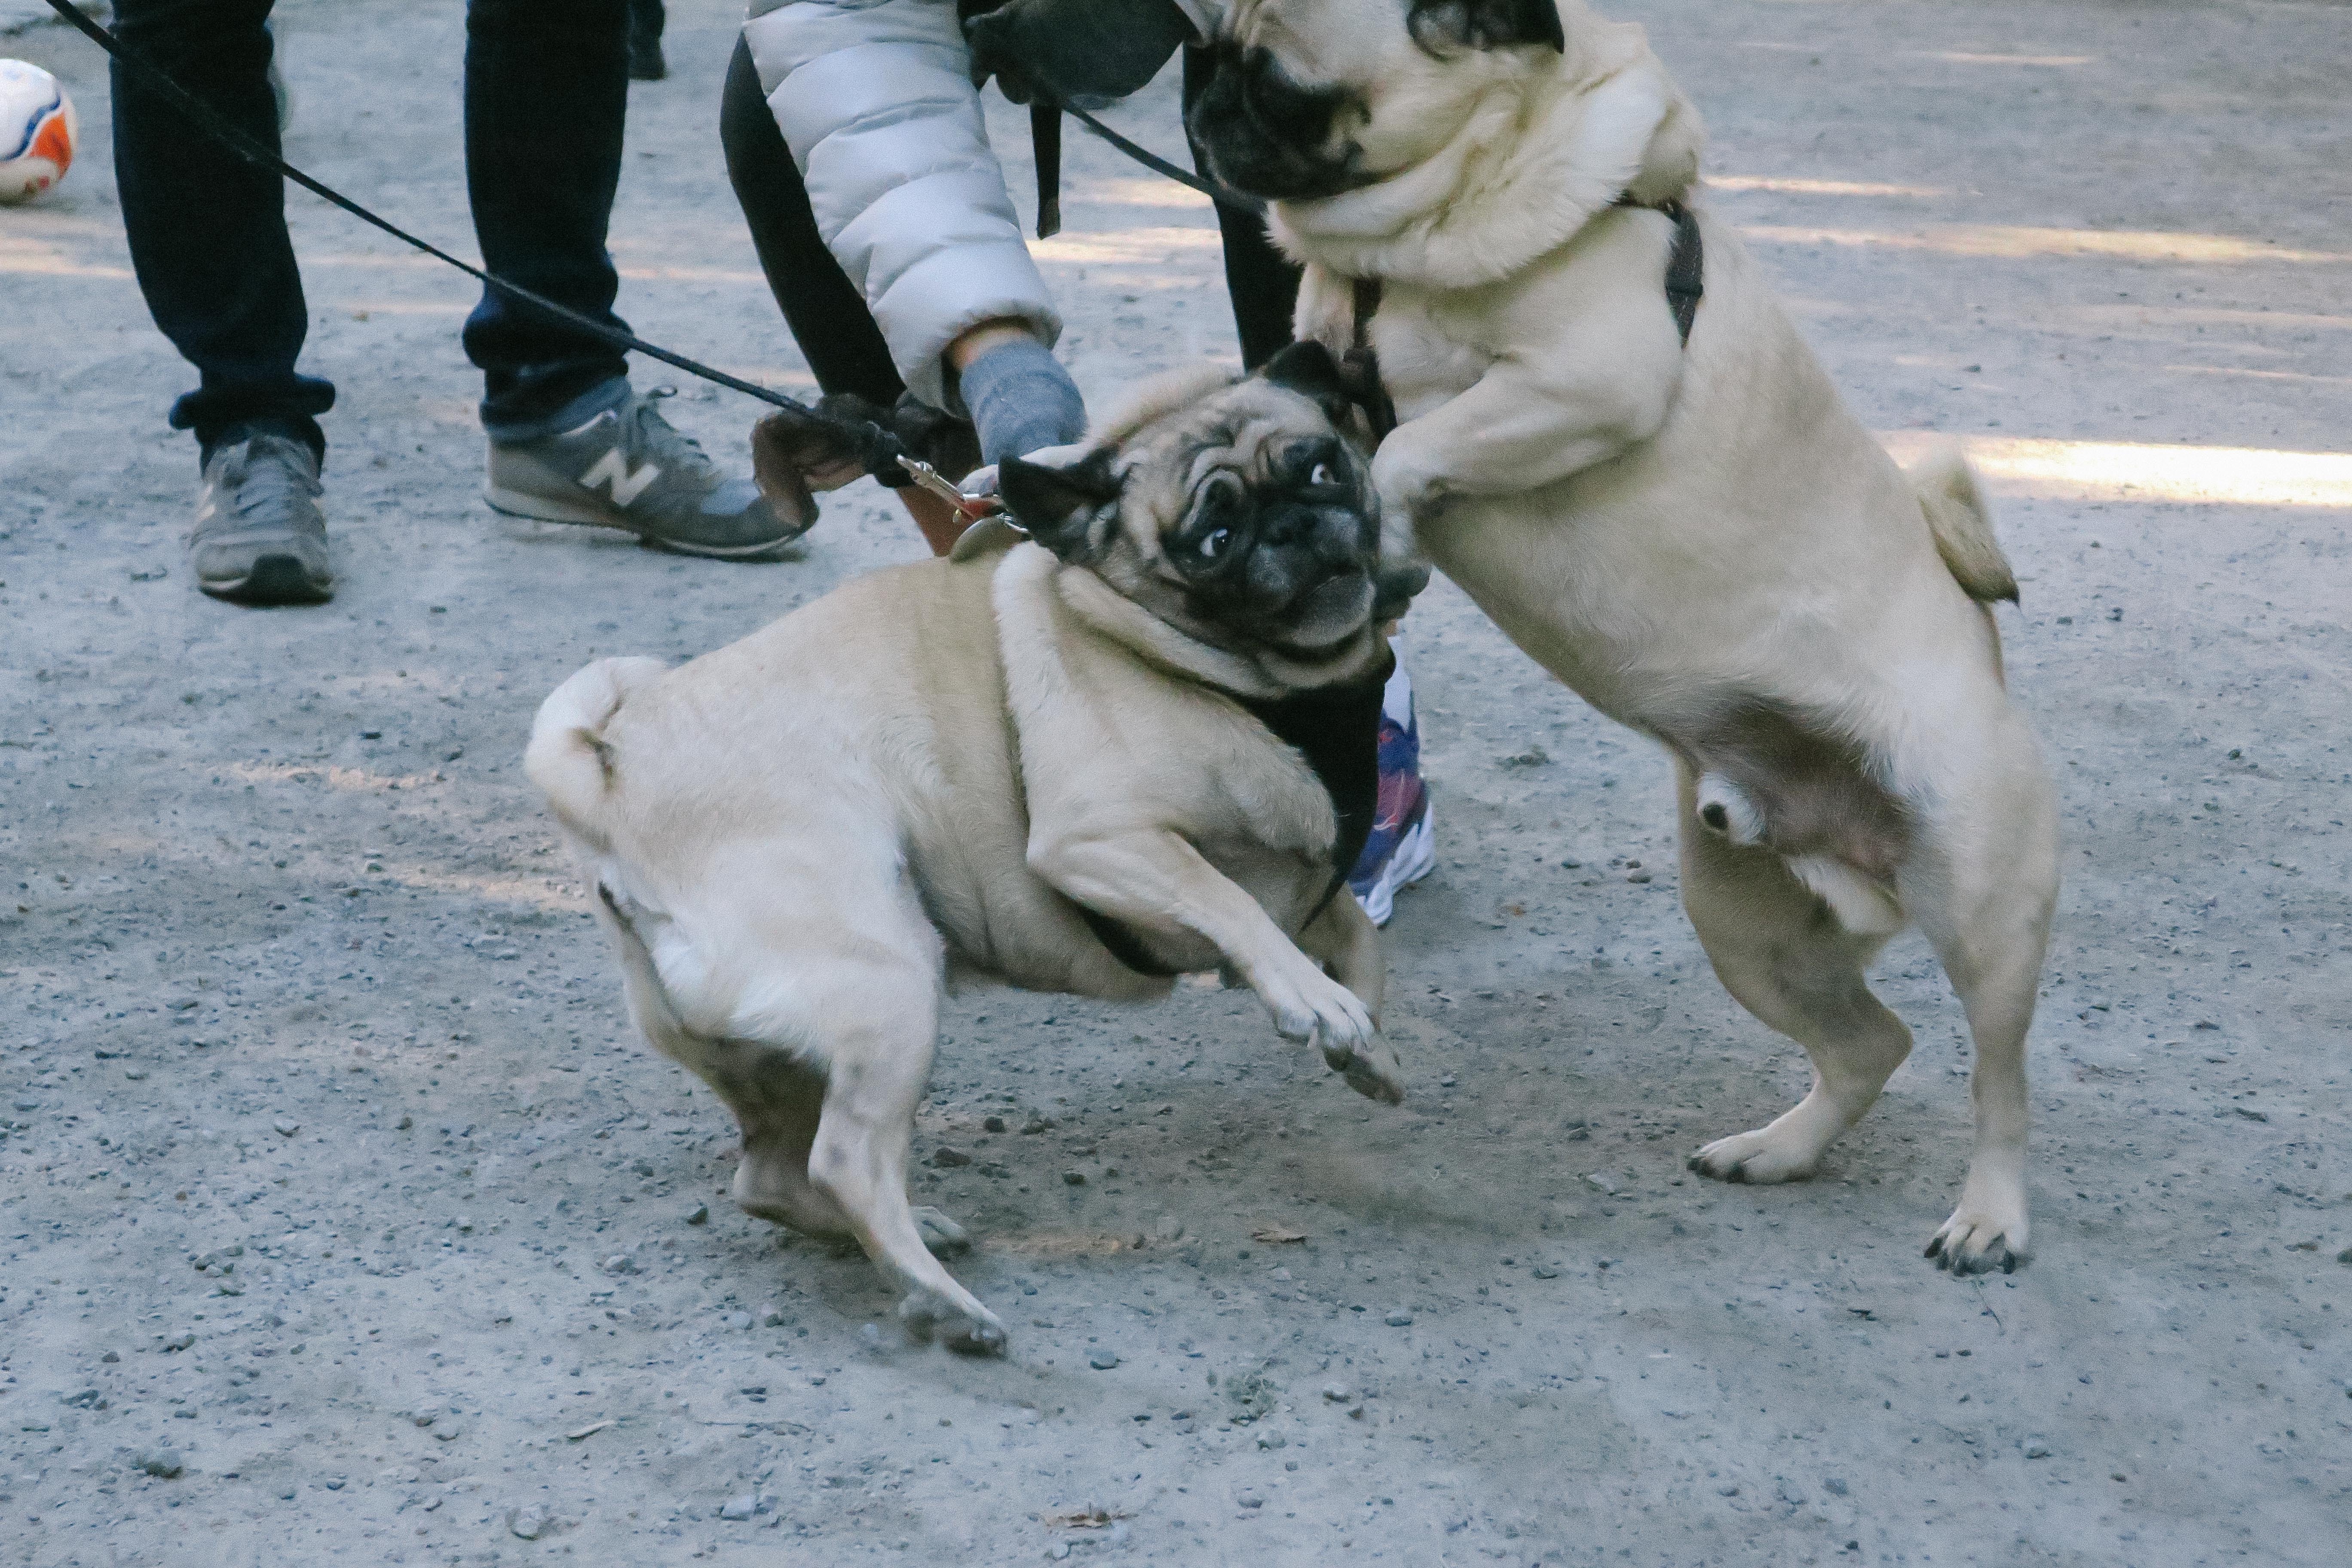
dog, mammal, pug, vertebrate, street dog, dog like mammal, dog crossbreeds